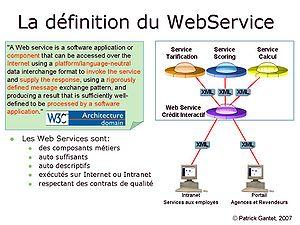
L'architecture orientée services ou AOS est une forme d'architecture de médiation qui est un modèle d'interaction applicative qui met en œuvre des services :